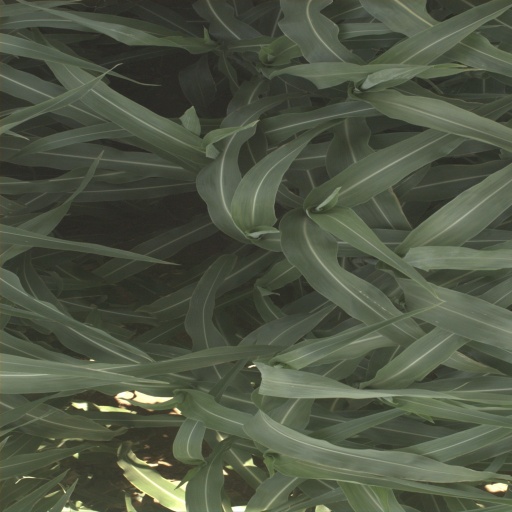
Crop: sorghum